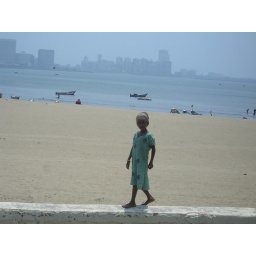
Little girl on harbor wall in Mumbai